Russian destroyer Bystry

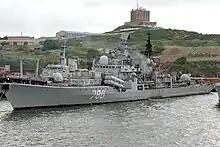
"Bystry" on 9 September 1992

Project began in the late 1960s when it was becoming obvious in the Soviet Navy that naval guns still had an important role particularly in support of amphibious landings, but existing gun cruisers and destroyers were showing their age. A new design was started, employing a new 130 mm automatic gun turret.